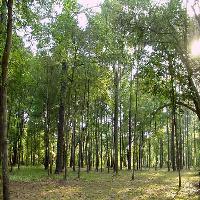
Weather: sun or clear